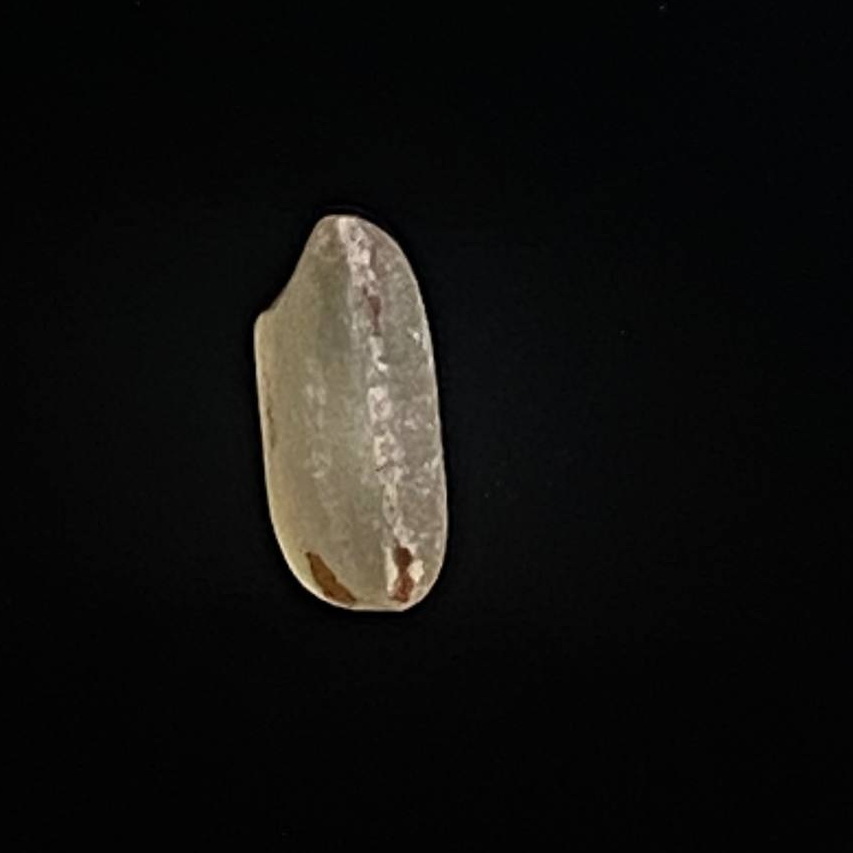
Rice variety: Amon